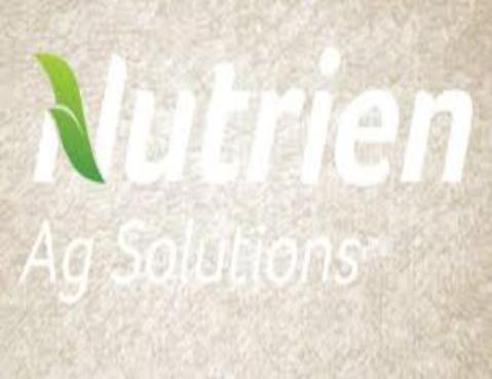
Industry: Food